Johann Gottfried Ludwig Kosegarten

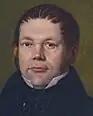
Kosegarten

Johann Gottfried Ludwig Kosegarten (10 September 1792, in Altenkirchen – 18 August 1860, in Greifswald) was a German orientalist born in Altenkirchen on the island of Rügen. He was the son of ecclesiastic Ludwig Gotthard Kosegarten (1758–1818).